Ivory Coast

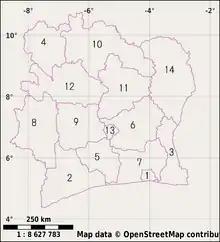
Districts of Ivory Coast

Since 2011, Ivory Coast has been administratively organised into 12 districts plus two district-level autonomous cities. The districts are sub-divided into 31 regions; the regions are divided into 108 departments; and the departments are divided into 510 sub-prefectures. In some instances, multiple villages are organised into communes. The autonomous districts are not divided into regions, but they do contain departments, sub-prefectures, and communes. Since 2011, governors for the 12 non-autonomous districts have not been appointed. As a result, these districts have not yet begun to function as governmental entities.